Dynamic Sports Shooting Norway

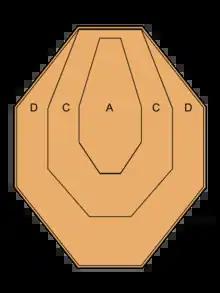
The IPSC Target is used in sivilpisol.

There are 5 equipment classes numbered from 1 to 5. Unlike IPSC, the ammunition does not have to satisfy any power factor requirements. Since the 2012 season, there are two different measurement boxes for checking equipment compliance. Class 1 uses a box with dimensions 185 × 120 × 30 mm, while Class 2 and 3 uses a box with dimensions 185 × 135 × 34 mm.